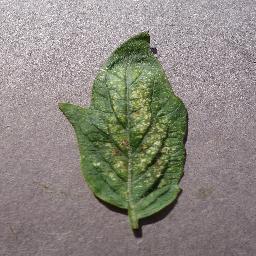
Label: Tomato___Spider_mites Two-spotted_spider_mite